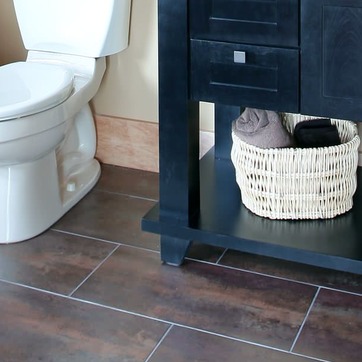
Material: wood